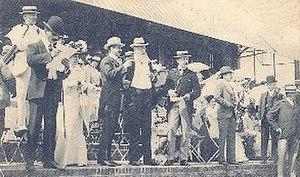
L'hippodrome d'Ostende est un hippodrome à Ostende qui a été construit en 1883 d'après les plans de style « Belle Époque » de l'architecte Antoine Dujardin.